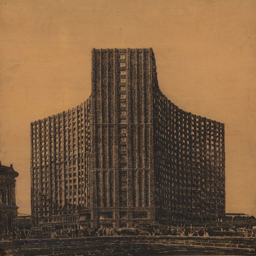
scary architecture : the early works